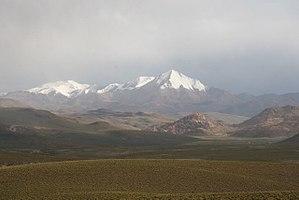
Le Cerro Lipez est un stratovolcan dans la cordillère de Lipez, dans la province de Sud Lípez, dans le département de Potosí, au sud-ouest de la Bolivie.